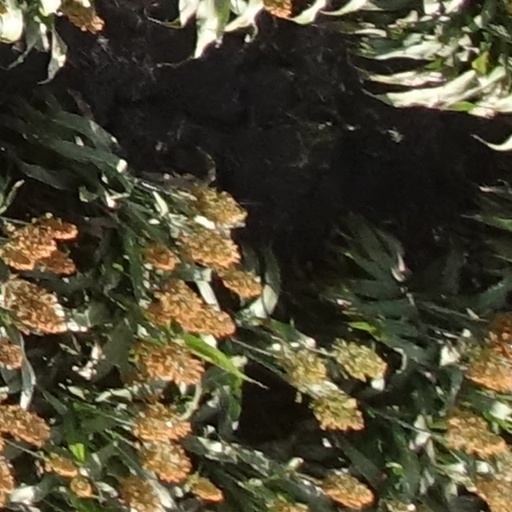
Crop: sorghum